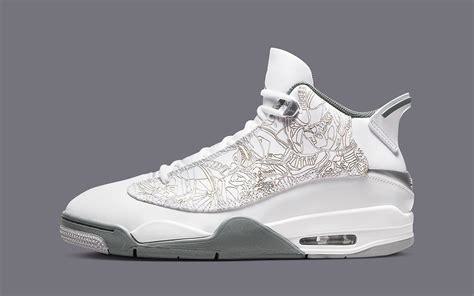
Brand: Jordan
Model: Dub Zero